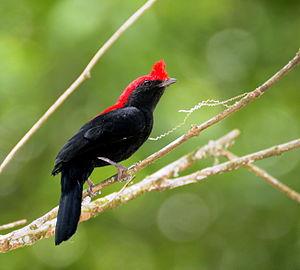
Le Manakin casqué est une espèce d'oiseaux de la famille des Pipridae.